Answer in natural language. Consider the 3D positions of the objects in the scene and not just the 2D positions in the image. Is the centerpoint of  Television at a higher height than blue modern tv stand? Choose between the following options: yes or no
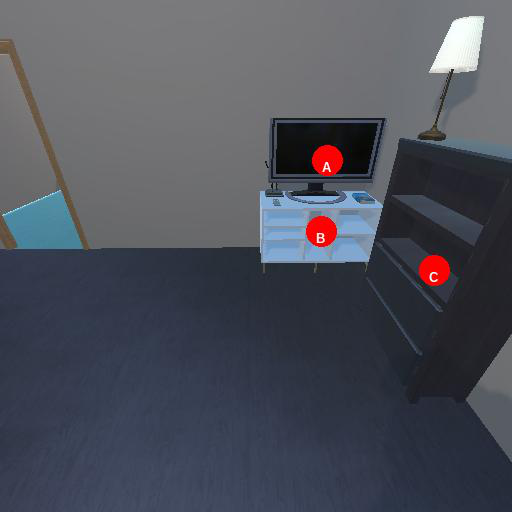
<answer>yes</answer>